Altengamme

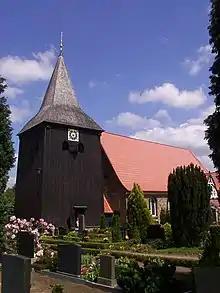
Church St. Nicolai

In 1999 there were 854 households, out of which 30% had children under the age of 18 living with them and 21.3% of all households were made up of individuals. The average household size was 2.5.